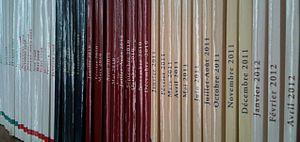
Quelques numéros récents d'Etudes
Études est une revue mensuelle française catholique de culture contemporaine fondée par la Compagnie de Jésus en 1856.